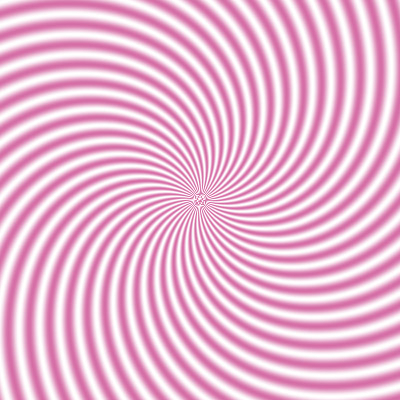
Texture: swirly